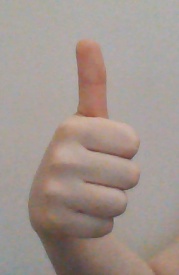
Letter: aleff